Answer in natural language. Consider the 3D positions of the objects in the scene and not just the 2D positions in the image. Is the centerpoint of  black modern dresser with metallic handles at a higher height than simple wooden bench? Choose between the following options: no or yes
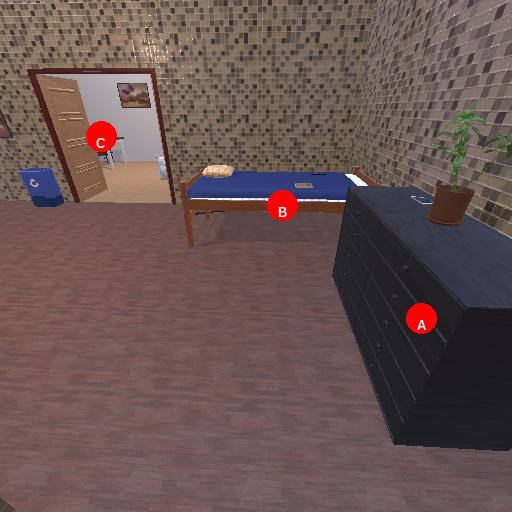
<answer>no</answer>